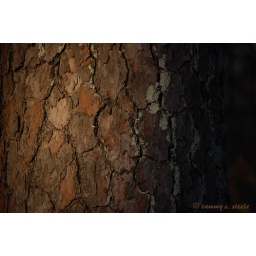
pine tree bark, liked the light and texture in this one